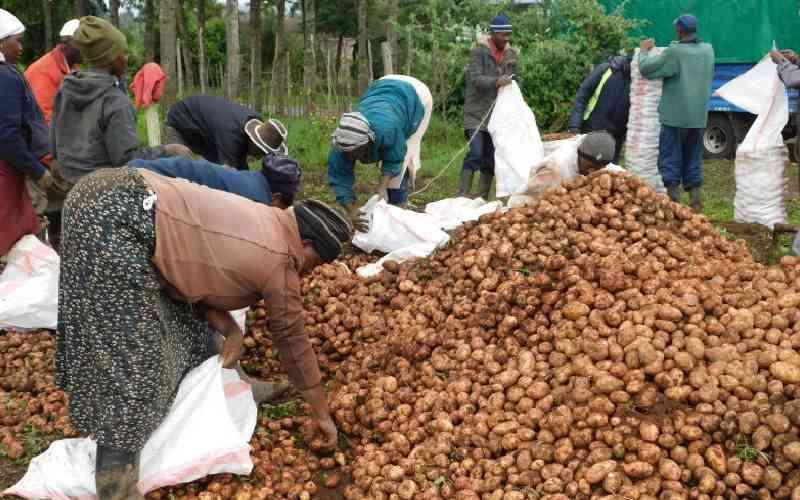
Wakulima wakivuna viazi kutoka shambani wanafanya kazi kwa pamoja wakivikusanya viazi kutoka ardhini na kuviweka kwenye magunia meupe. Rundo kubwa la viazi limekusanywa tayari likionyesha uzalishaji mkubwa hii ikiwa ni taswira ya mazao ya biashara ambapo viazi hulimwa kwa wingi kwa lengo la kuuza sokoni.